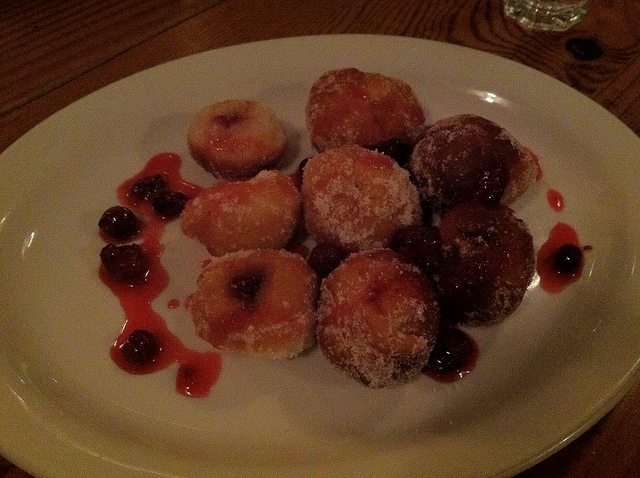
user: Given an image and a question. Answer the question in a short answer. Question: What fruits are these? Short Answer:
assistant: blueberry